Bison hunting

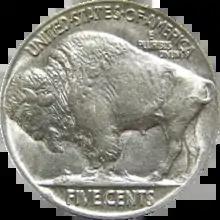
The reverse of the buffalo nickel paid numismatic tribute, starting in 1913, to the American bison and its rescue from extinction

Tribes forced away from the game-rich areas had to try their luck on the edges of the best buffalo habitats. Small tribes found it hard to do even that. Due to attacks in the 1850s and 1860s, the villages of Upper Missouri "hardly dared go into the plains to hunt buffalo". The Sioux would stay near Arikara villages "and keep the bison away, so they could sell meat and hides to the Arikaras".